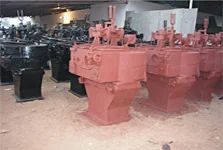
Label: Coke_Oven_Equipment